Jenckes House (Old Louisquisset Pike, Lincoln, Rhode Island)

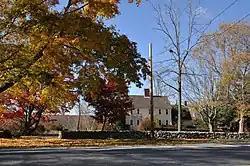

The Jenckes House is a historic house at 1730 Old Louisquisset Pike in Lincoln, Rhode Island, United States. It is a -story timber-frame structure, five bays wide, with a large central chimney. The main entrance is flanked by pilasters and topped by a transom window and heavy molded cap. Additions extend the house to the south and northwest. The main block is estimated to have been built around 1760, by a member of the locally prominent Jenckes family.